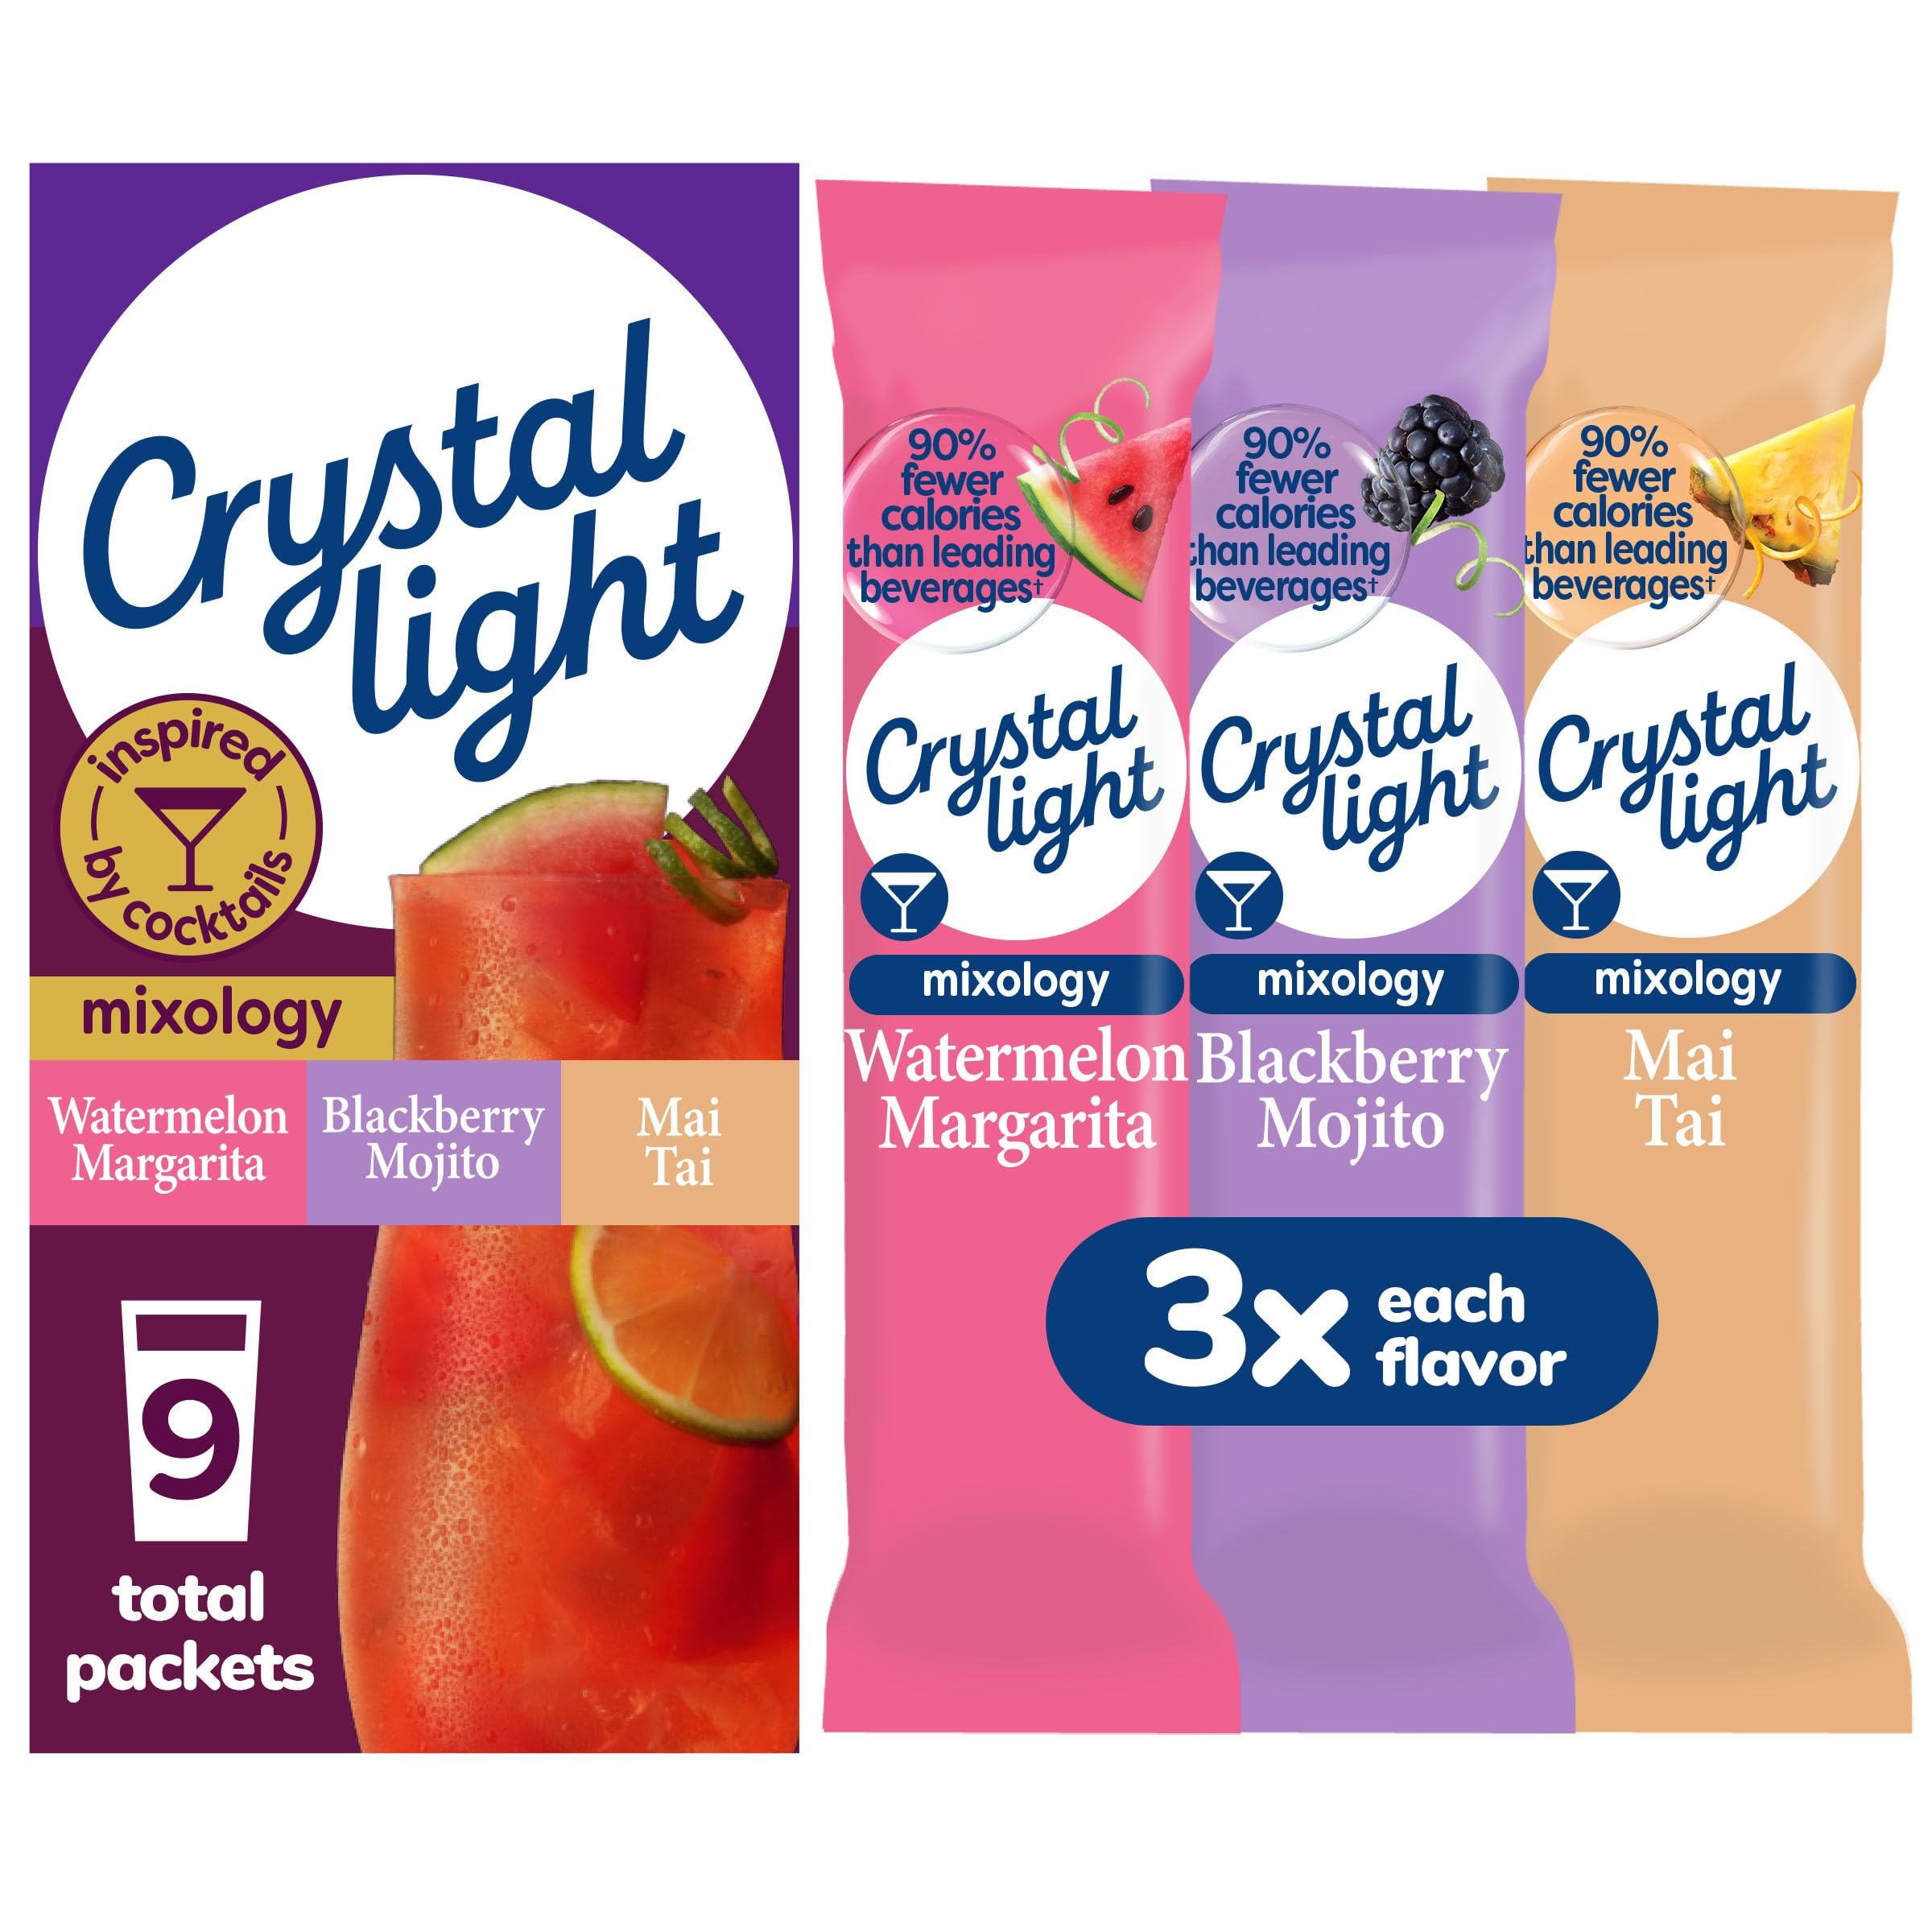
Item Name: Crystal Light Mixology Variety Pack Powdered Drink Mix, 9 single serve packets per Box
Bullet Point 1: One 9 ct box of .13 oz packets of Crystal Light Mixology Variety Pack Powdered Drink Mix
Bullet Point 2: Each variety pack includes 3 watermelon margarita, 3 blackberry mojito and 3 Mai Tai single-serve drink mix packets
Bullet Point 3: Our fun and delicious cocktail-inspired drink mix packets are the perfect way to relax and unwind
Bullet Point 4: Each drink mix packet contains 10 calories, so you can enjoy the taste of your favorite cocktails, minus the calories
Bullet Point 5: Our powder drink mix singles are caffeine free, zero sugar, low calorie and low sodium
Bullet Point 6: Each drink mix packet contains 90% fewer calories than leading beverages (per 16 fl oz beverage, this product is 10 calories; leading beverages are 130 calories)
Bullet Point 7: To prepare, pour 1 packet into a water bottle or tall glass of water, shake or stir until dissolved, and enjoy
Bullet Point 8: Discover more refreshing varieties with our Crystal Light Immunity Support and Energy Boost ranges
Value: 1.4
Unit: Ounce

Price: 3.97